Alexander Murray, 8th Earl of Dunmore

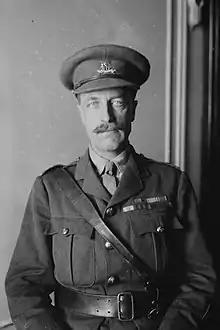

Alexander Edward Murray, 8th Earl of Dunmore (22 April 1871 – 29 January 1962), known by the courtesy title Viscount Fincastle until 1907, was a Scottish peer, soldier and politician.